La Chat

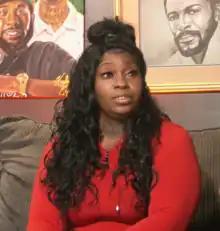
La Chat in 2022

Chastity Darnestine Daniels (born March 21, 1978), known professionally as La Chat, is an American rapper from Memphis, Tennessee. She is best known for her association with the Hypnotize Minds record label and the Memphis-based hip hop group Three 6 Mafia.